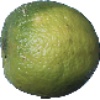
Label: Limes 1